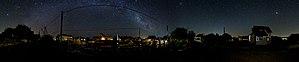
Barra de Valizas ou Valizas est une ville et une station balnéaire de l'Uruguay située dans le département de Rocha. Sa population est de 356 habitants.